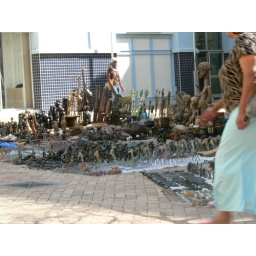
Typical craft market in Windhoek where they sell animal carvings and jewellery